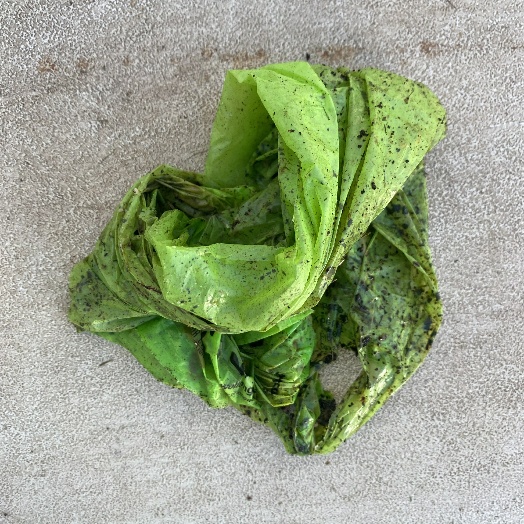
Label: generalcompost